V (singer)

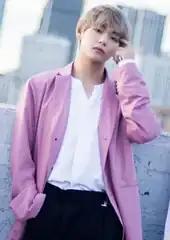
V holds his left pointer finger to his temple and leans against in front of the LA skyline

On November 22, 2023, Big Hit announced through Weverse that V, along with bandmates RM, Jimin, and Jungkook, had started the enlistment process to carry out his mandatory military service. He enlisted on December 11. Upon completion of his extended military training, he was assigned to the 'Ssangyong Unit' of the 2nd Corps on February 8, 2024, serving under the Special Task Force of the Military Police Corps. He was formally discharged on June 10, 2025.